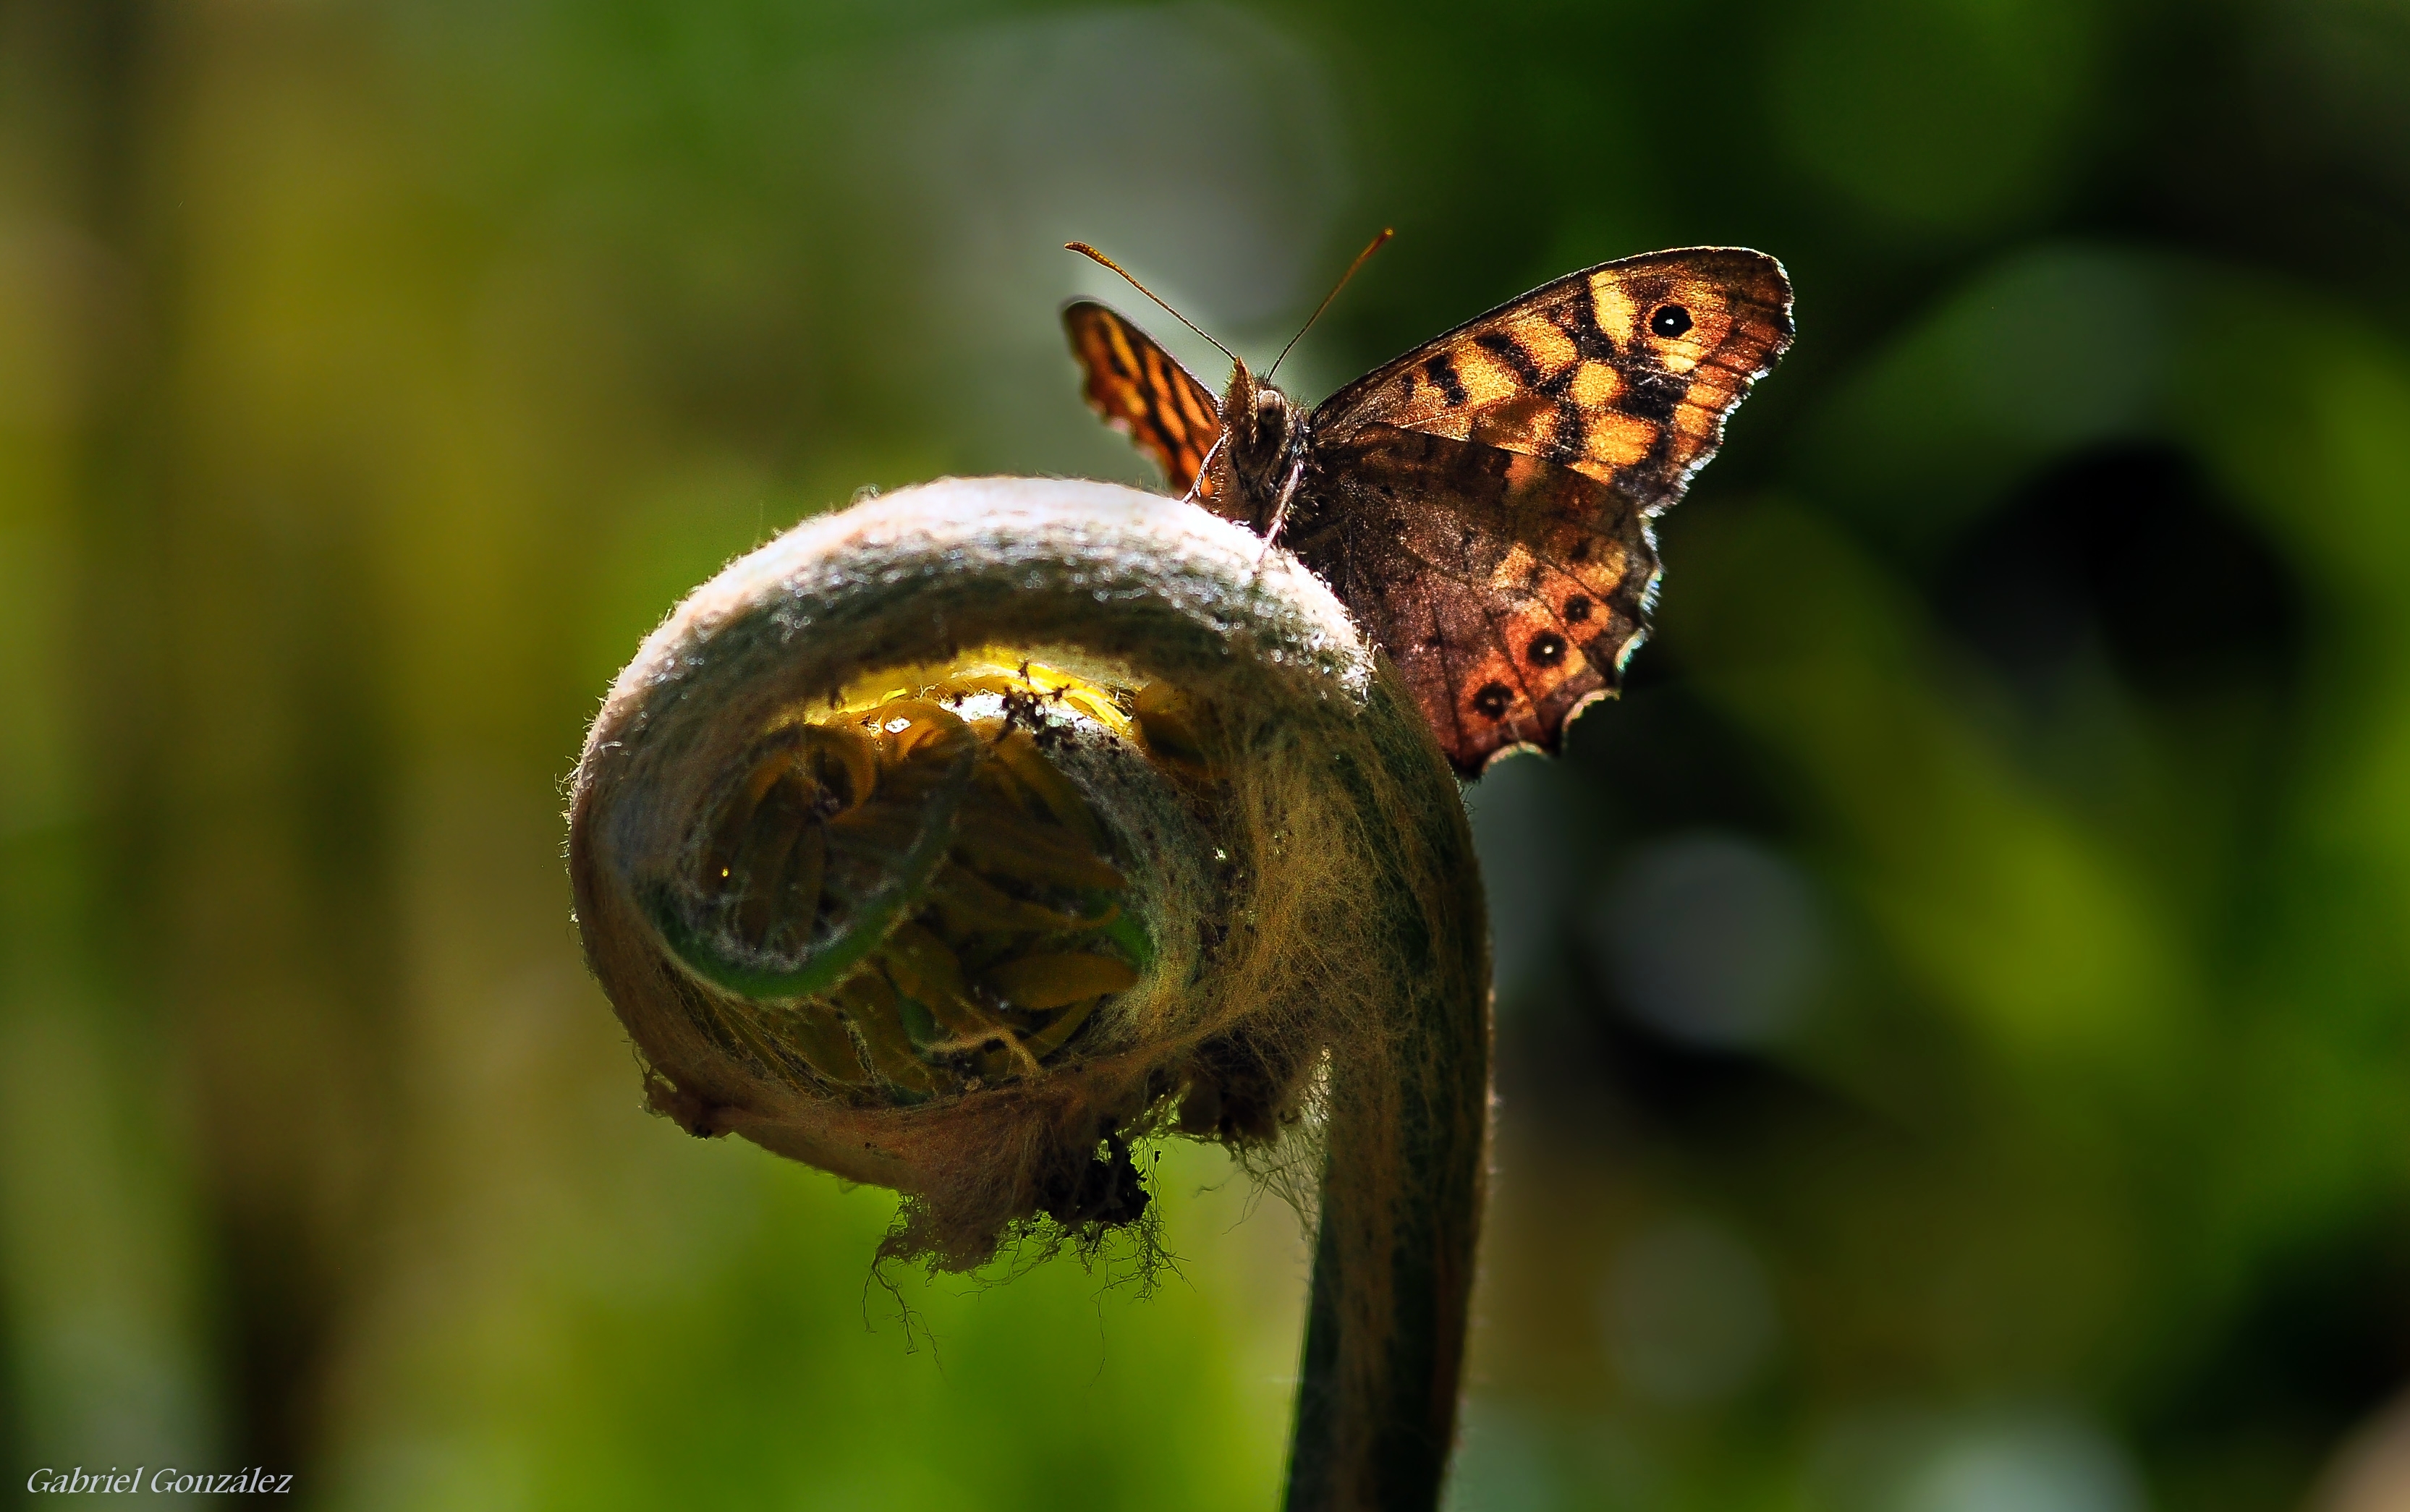
nature, photography, leaf, flower, wildlife, green, insect, macro, botany, butterfly, flora, fauna, invertebrate, close up, animals, naturaleza, butterflies, nikond90, ggl1, gaby1, xovesphoto, animales, mariposas, gphoto, sigma105mm, macro photography, pollinator, plant stem, moths and butterflies